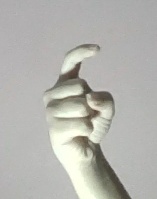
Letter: ra